Hōanden

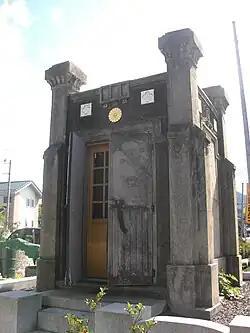
Hō-an-den in a school in Sakuragawa, Ibaraki Prefecture; Greek temple type

In Imperial Japan, between the 1910s and 1945, a was a small shrine- or temple-like building that housed a photograph of the incumbent Emperor and Empress (Emperor Meiji, Emperor Taishō, Emperor Shōwa, Empress Shōken, Empress Teimei and Empress Kōjun) together with a copy of the Imperial Rescript on Education. A Hō-an-den was typically installed at elementary schools, though also at a number of other institutions. This served as a place for the veneration of the Emperor of Japan.